Devdas (soundtrack)

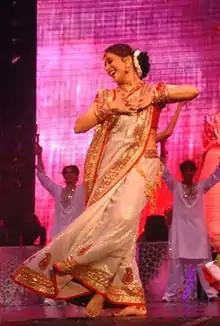
Madhuri Dixit performing the "Dola Re Dola" song at the 2008 Unforgettable Tour

Following the success of "Devdas", Ghoshal would go on to become one of the most popular playback singers. Believing that it has changed her life, she recalled, "I consider myself very lucky that Sanjay uncle came into my life and give me such a big break." She won the National Film Award and the Filmfare Award for Best Female Playback Singer for "Bairi Piya" and "Dola Re Dola", respectively. Additionally, she was awarded with the IIFA and Zee Cine awards in the same category. Meanwhile, the song "Dola Re Dola" has been regarded as one of the best works in Saroj Khan's career as a choreographer and won her a first Best Choreography trophy at the National Film Awards. In an interview with "Mumbai Mirror" in 2012, she was quoted as saying that: